Senecio quadridentatus

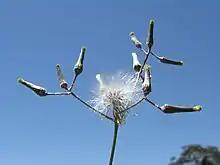

"Senecio quadridentatus" is a short-lived plant, annual or perennial. It is mainly a short-lived perennial and it can reshoot after disturbances events happened or it can grow as an annual where conditions are tougher.